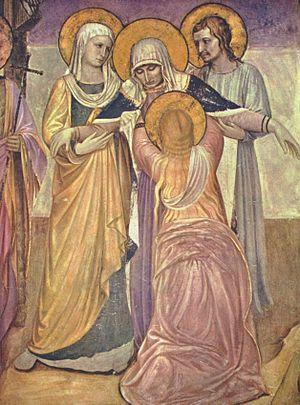
La Crucifixion et saints est une fresque monumentale de 550 × 950 cm réalisée par Fra Angelico vers 1441-1442 sur le tympan nord de l'ex-salle capitulaire du couvent San Marco devenu le musée national San Marco, à Florence en Toscane.